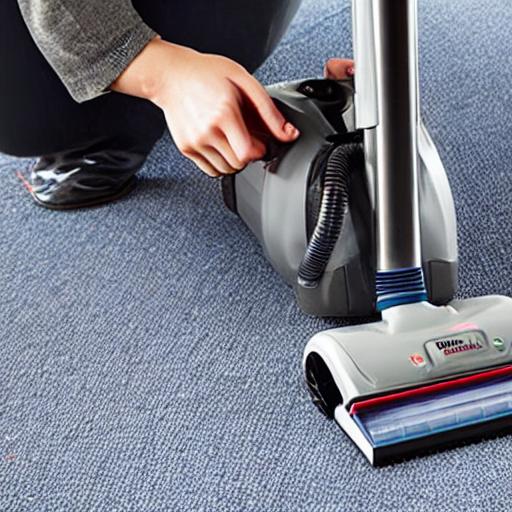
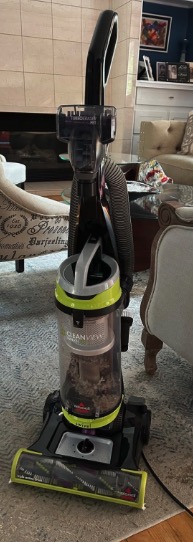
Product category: items_vacuum
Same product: no